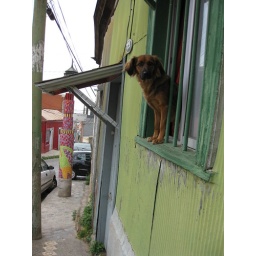
dog in window